Whaling in Canada

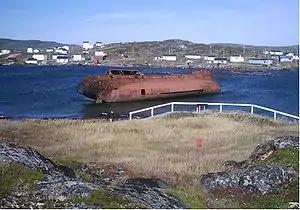
Basque archaeological site, Red Bay, Labrador

The Basque whalers reached Newfoundland and Labrador early, possibly a century before Columbus, but there is no evidence for this claim, and the first documented voyages to the New World are from the 16th century. By the second quarter of the 16th century the Basques were hunting in the Strait of Belle Isle, between the island of Newfoundland and the mainland of Labrador. They hunted the North Atlantic right whale and the bowhead whale, although the voyages had begun in search of cod.